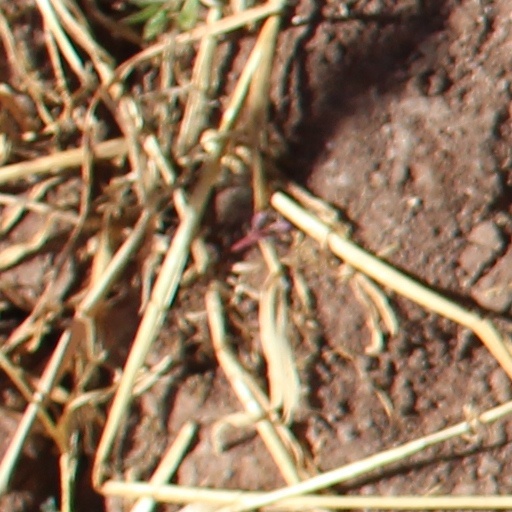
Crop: wheat